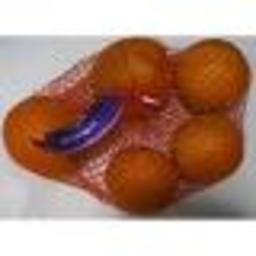
Label: Orange